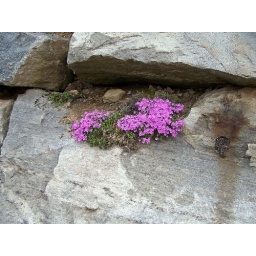
Pink flowers growing in a rock